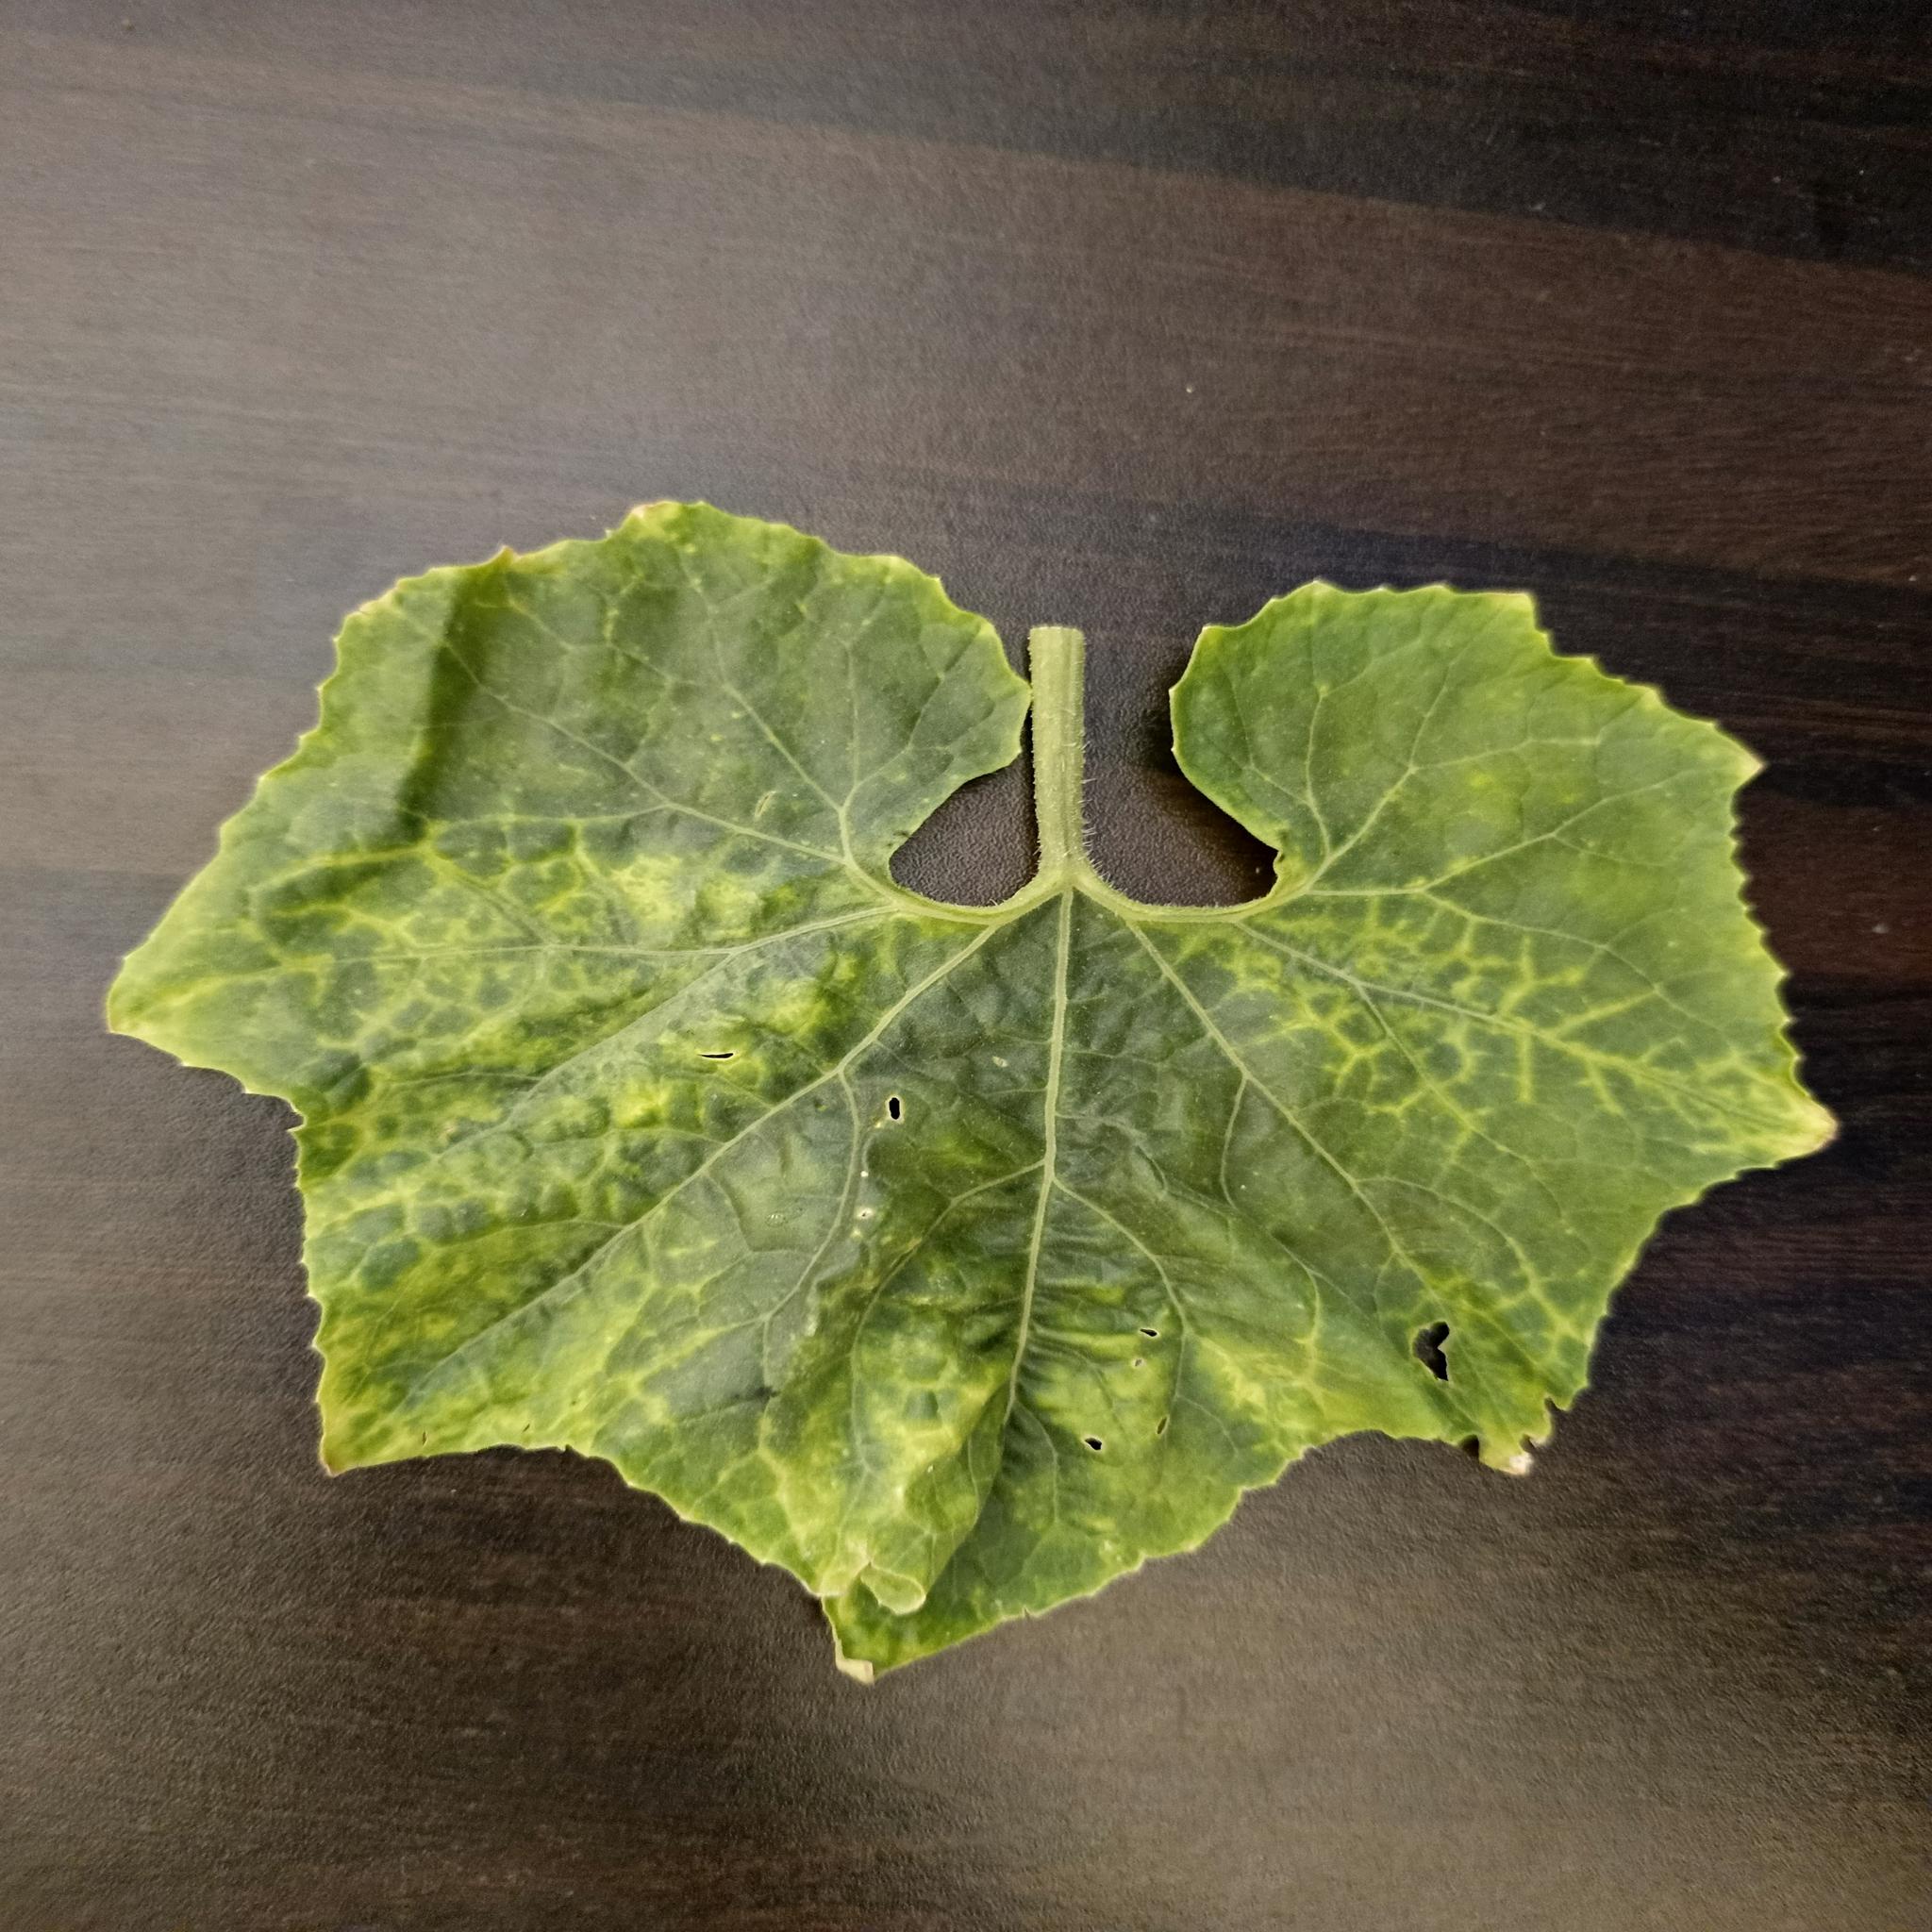
Label: Downy mildew